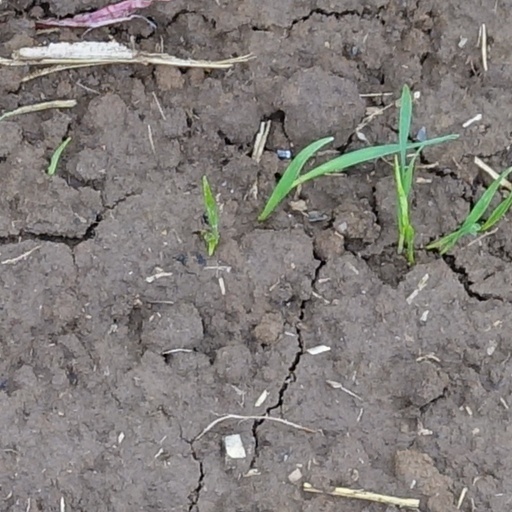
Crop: wheat